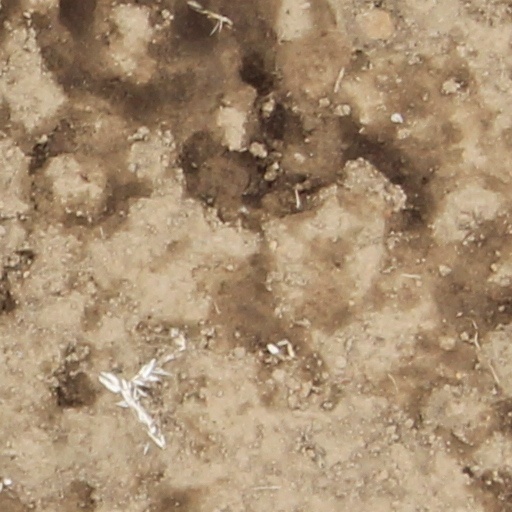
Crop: wheat